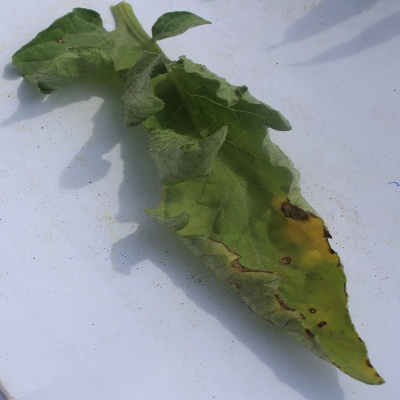
Crop: Tomato
Condition: leaf curl